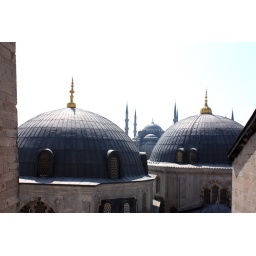
I took this photo from the window of the second floor of the Hagia Sophia--you can see the Blue Mosque in the far back.